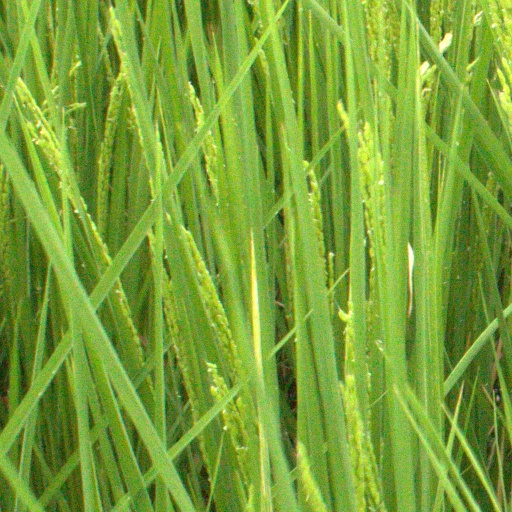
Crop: rice